Joseph Stalin's cult of personality

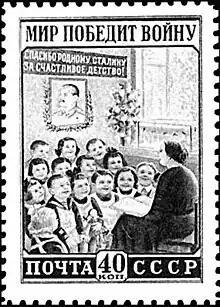
1950 postage stamp: a class of schoolchildren. On a banner on the wall is written, "Thank you, dear Stalin, for our happy childhood!"

The building of the cult of personality around Stalin had to proceed judiciously, as British historian Ian Kershaw explains in his history of Europe in the first half of the 20th century, "To Hell and Back":